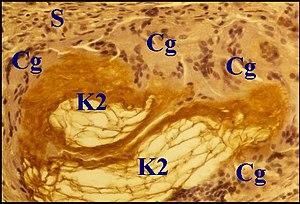
Deux amas de kératine entourés par une réaction à cellules géantes
L’histopathologie du cholestéatome est un outil décisif de diagnostic d'une « tumeur » ou plutôt d'une néoformation bénigne de l'oreille moyenne.